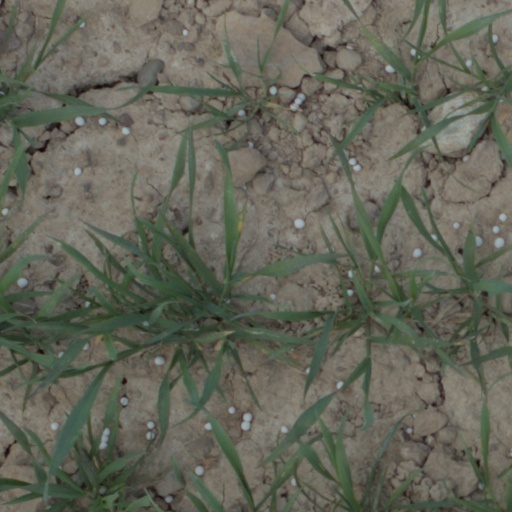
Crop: wheat